Miller Theater

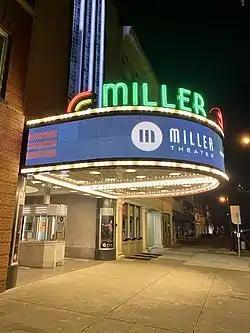

The Miller Theater is a former movie theater and vaudeville house in Augusta, Georgia. The Miller was built by architect Roy A. Benjamin utilizing the Arte Moderne style of architecture and was owned by Frank Miller. Due to an economic downturn in the 1980s in downtown Augusta, the theater was forced to close. It sat dormant until 2005 when it was purchased by local Augusta businessman and entrepreneur Peter S. Knox IV. The first action taken after the purchase of the theater was to repair the roof to stop further damage to the structure.